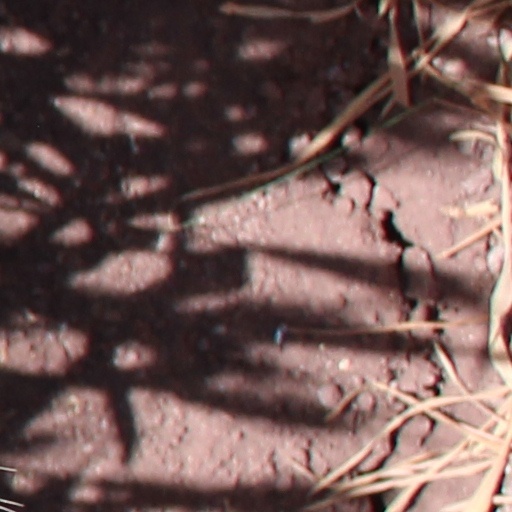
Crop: wheat